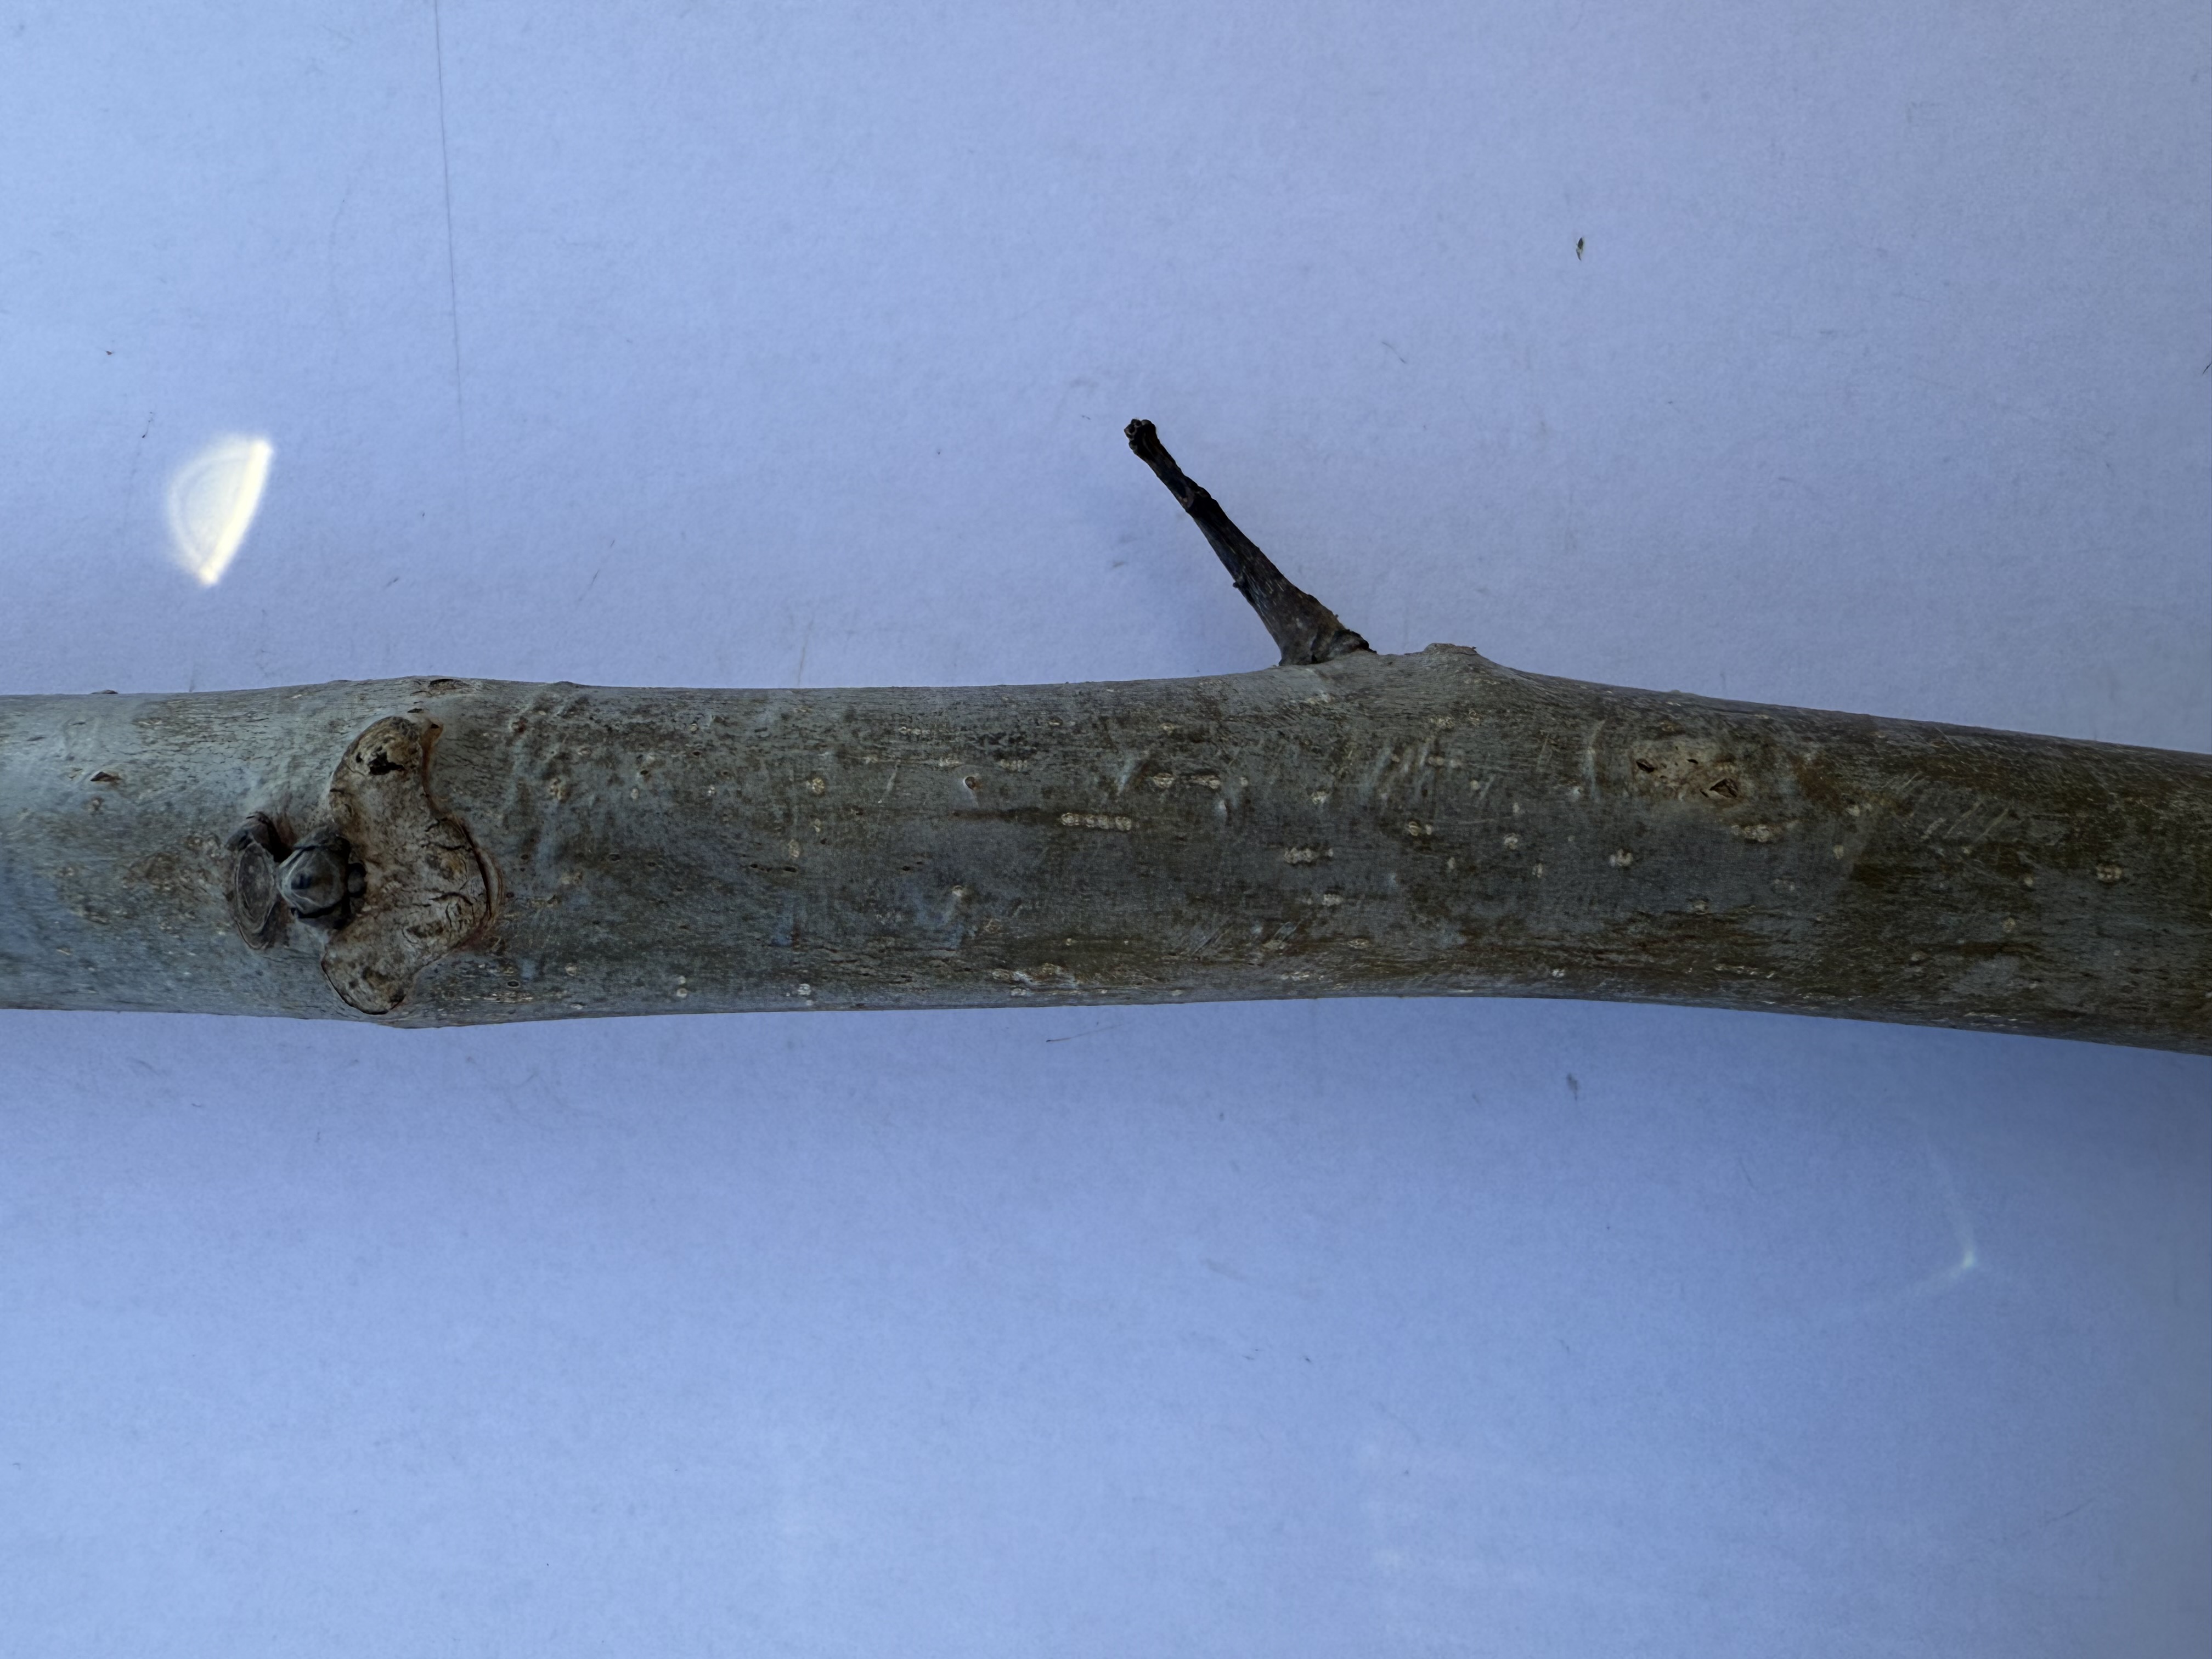
Variety: Sebin Walnut